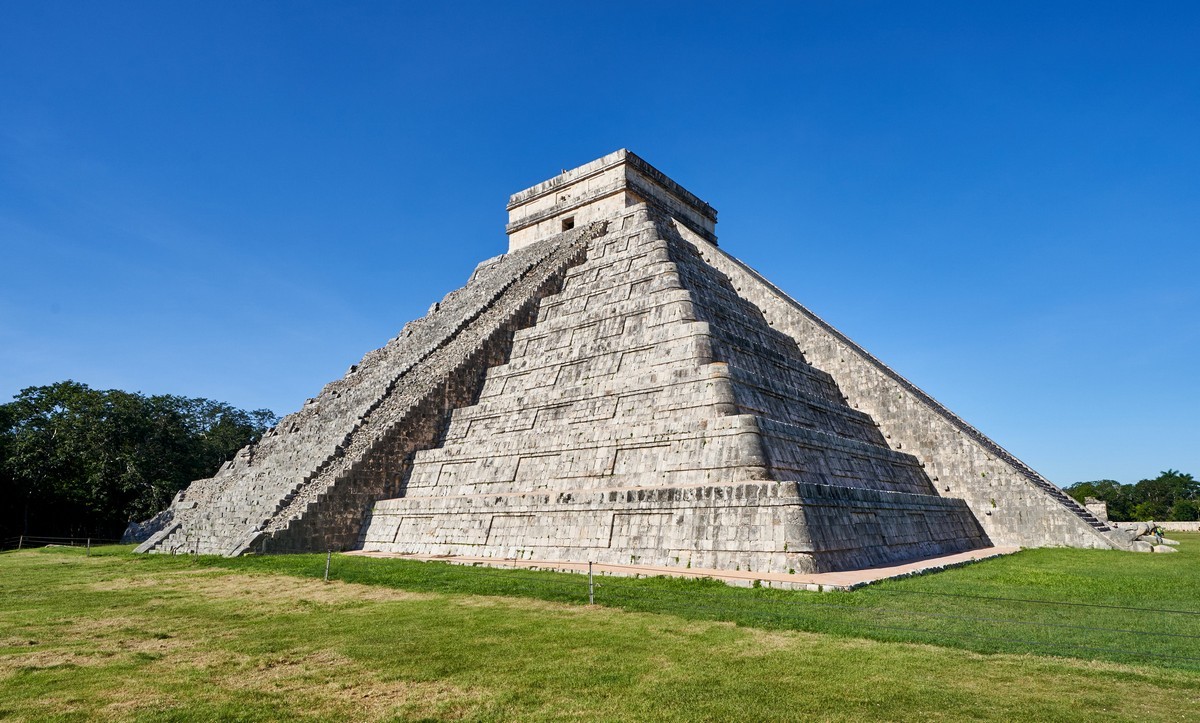
Landmark: Chichen Itza